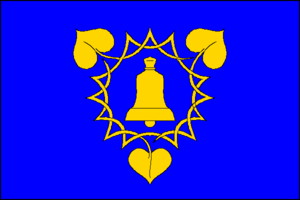
Kunice est une commune du district de Prague-Est, dans la région de Bohême-Centrale, en République tchèque. Sa population s'élevait à 1 652 habitants en 2020.